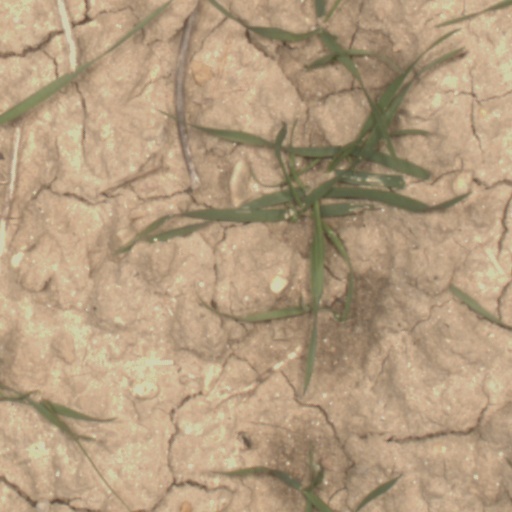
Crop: wheat